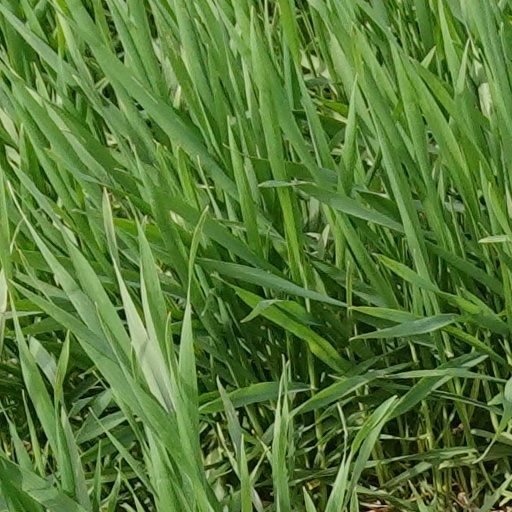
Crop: wheat